Manasterly Palace

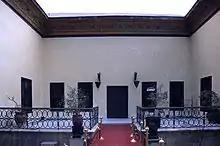
Main entrance

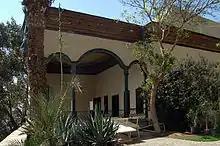
Terrace

The palace, consisting of a main rectangular hall which opens to the outside through a door preceded by a marble case. A second hall is located to the west of the main hall. Adjacent to this hall lie two rectangular rooms with attached bathrooms. A terrace overlooking the Nile surrounds the building from the west and intersects in the end with another terrace.